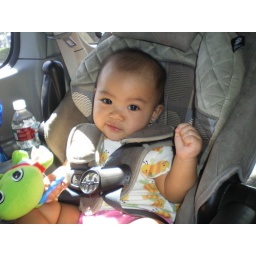
feeling cute in my new car seat